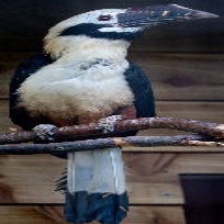
Species: VISAYAN HORNBILL
Scientific name: PENELOPIDES PANINI
ImageNet parent category: hornbill